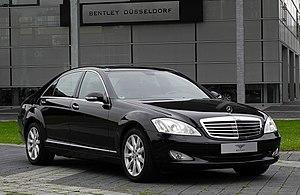
Les voitures de tourisme Mercedes-Benz font partie de la division Mercedes-Benz Cars et de Daimler.